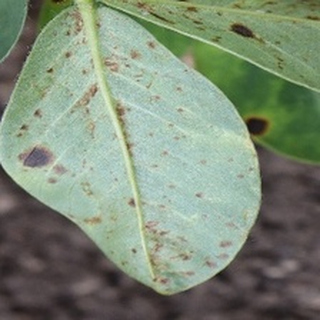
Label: groundnut_rust